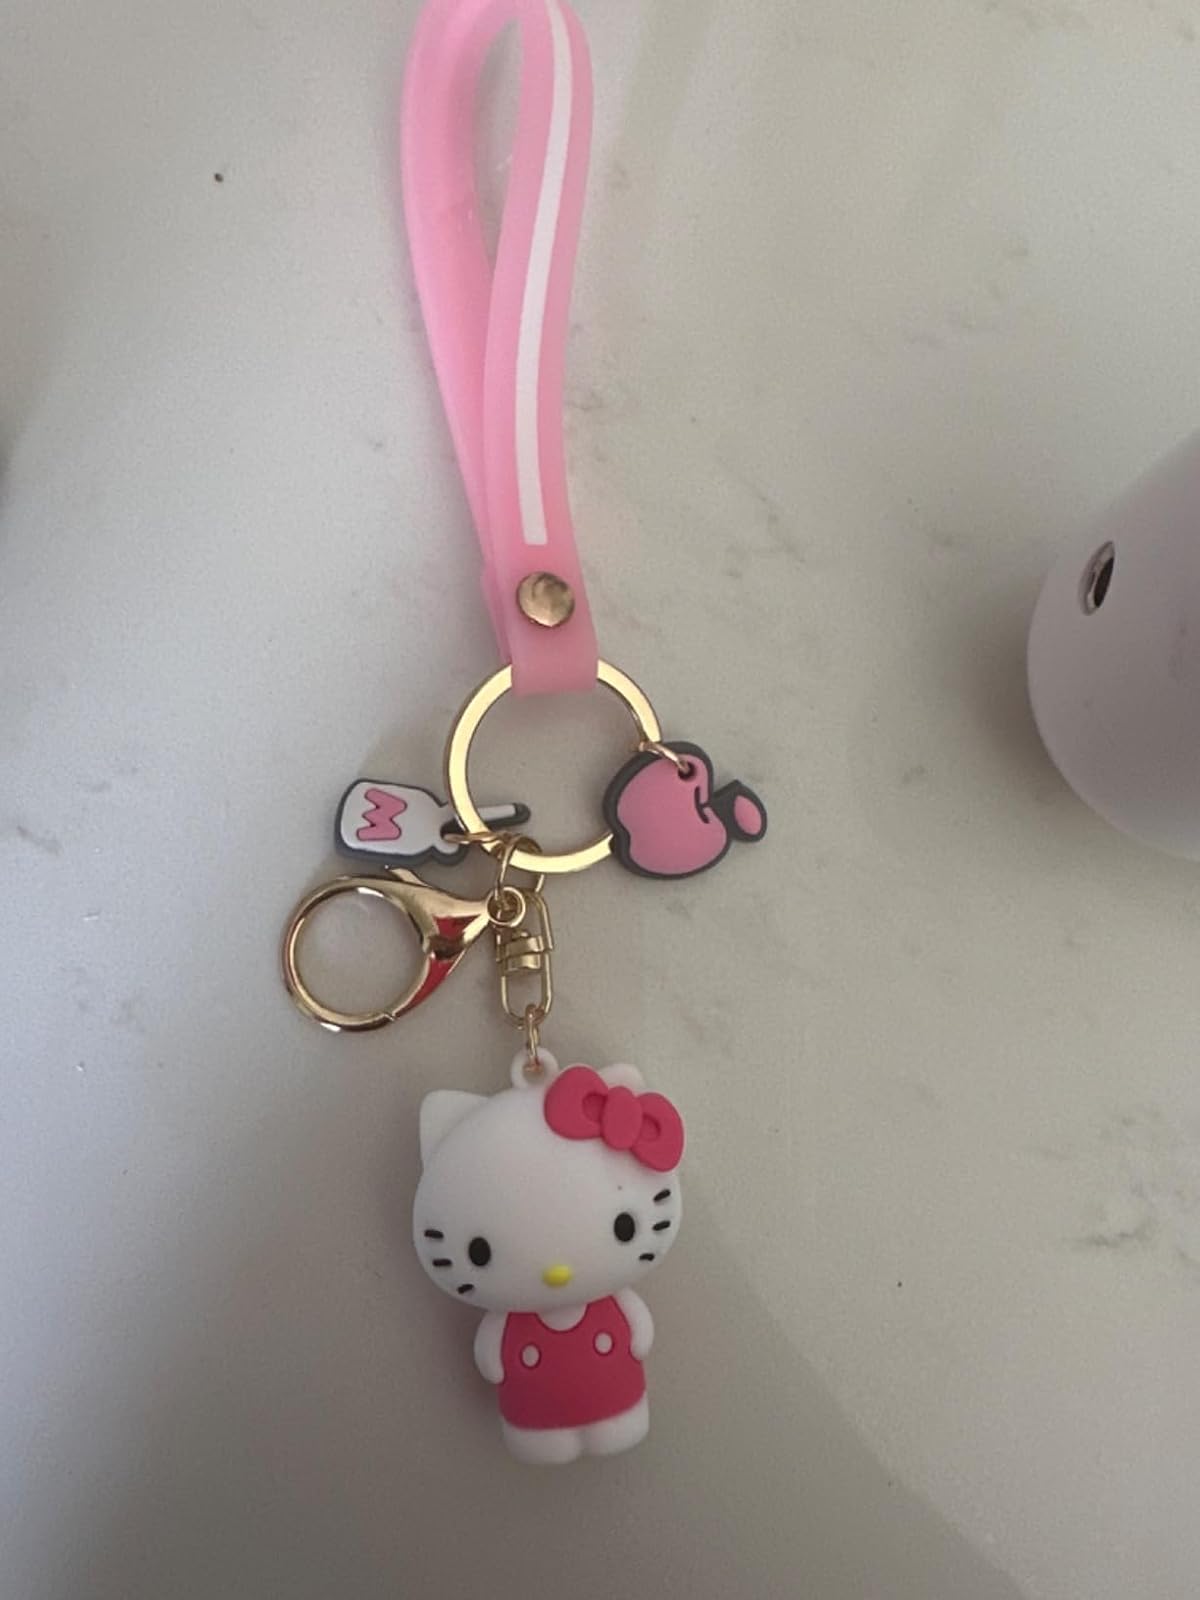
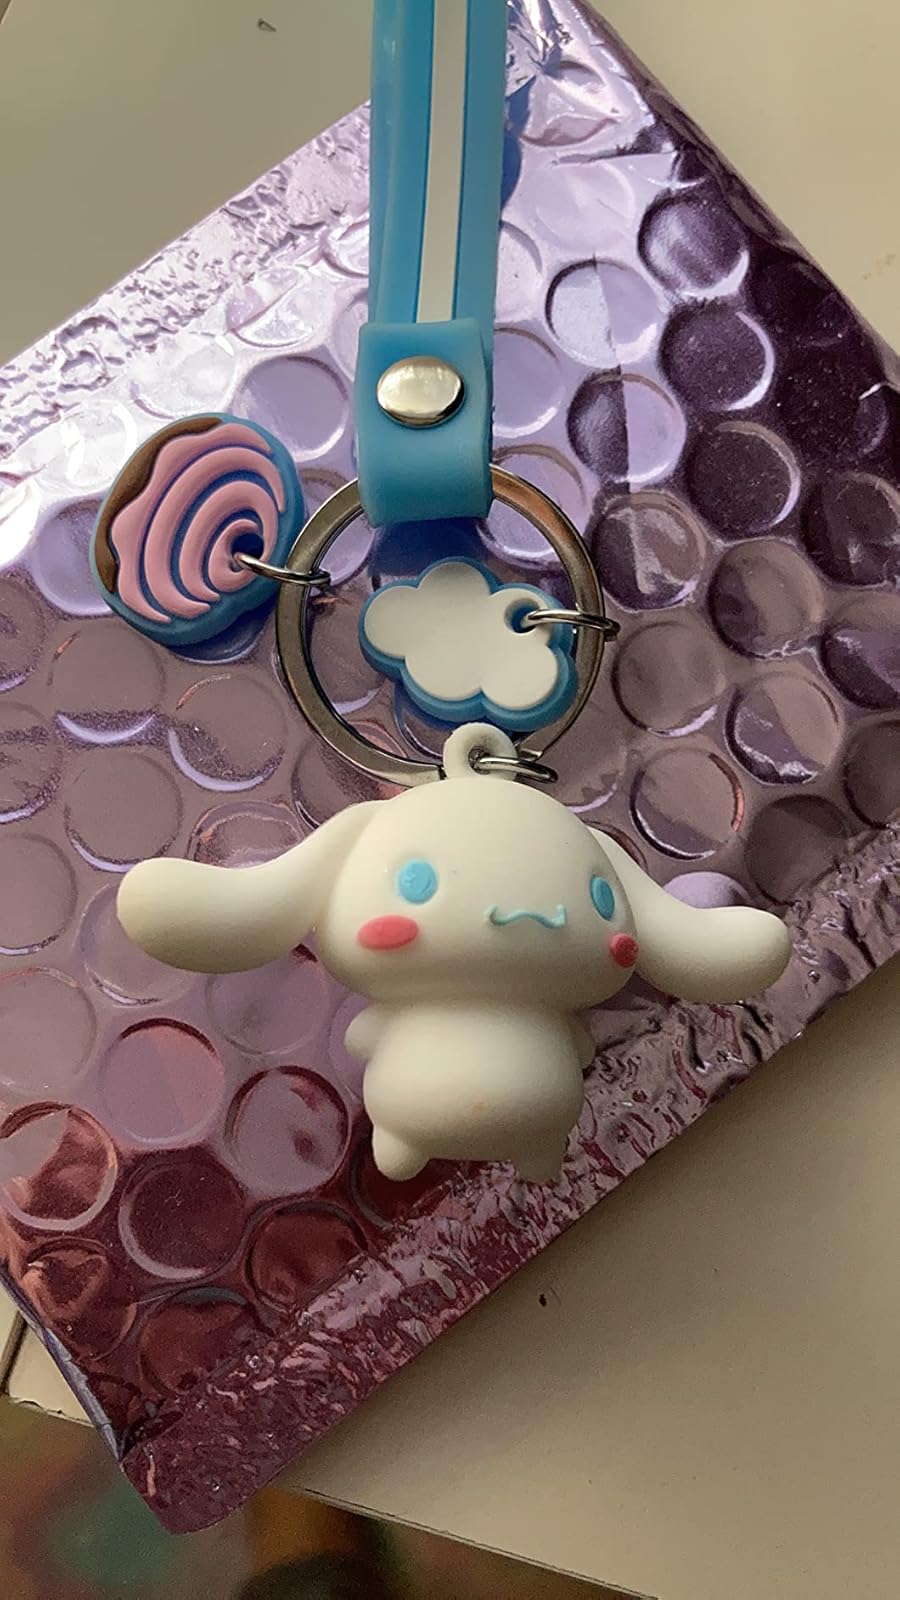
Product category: accessories_keychain
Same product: no